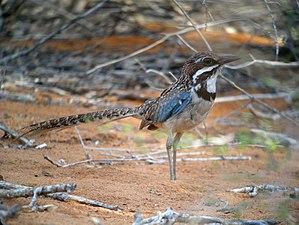
Le Brachyptérolle à longue queue, unique représentant du genre Uratelornis, est une espèce d'oiseaux de la famille des Brachypteraciidae. Il est le seul brachyptérolle présentant un dimorphisme sexuel apparent, en l'occurrence des différences de plumages et de tailles. C'est un oiseau de taille moyenne avec une silhouette dodue et une longue queue. Les parties supérieures sont brun foncé avec des stries noires tandis que les parties inférieures sont gris clair. La gorge blanche est bordée de traits malaires noirs et d'une bande noire sur la poitrine, et une bande blanche s'étale un peu en dessous de l'œil. Des plumes bleu ciel sont visibles sur le bord des ailes et de la queue. L'oiseau crie rarement en dehors de la saison de reproduction, à l'exception de quelques cris territoriaux.